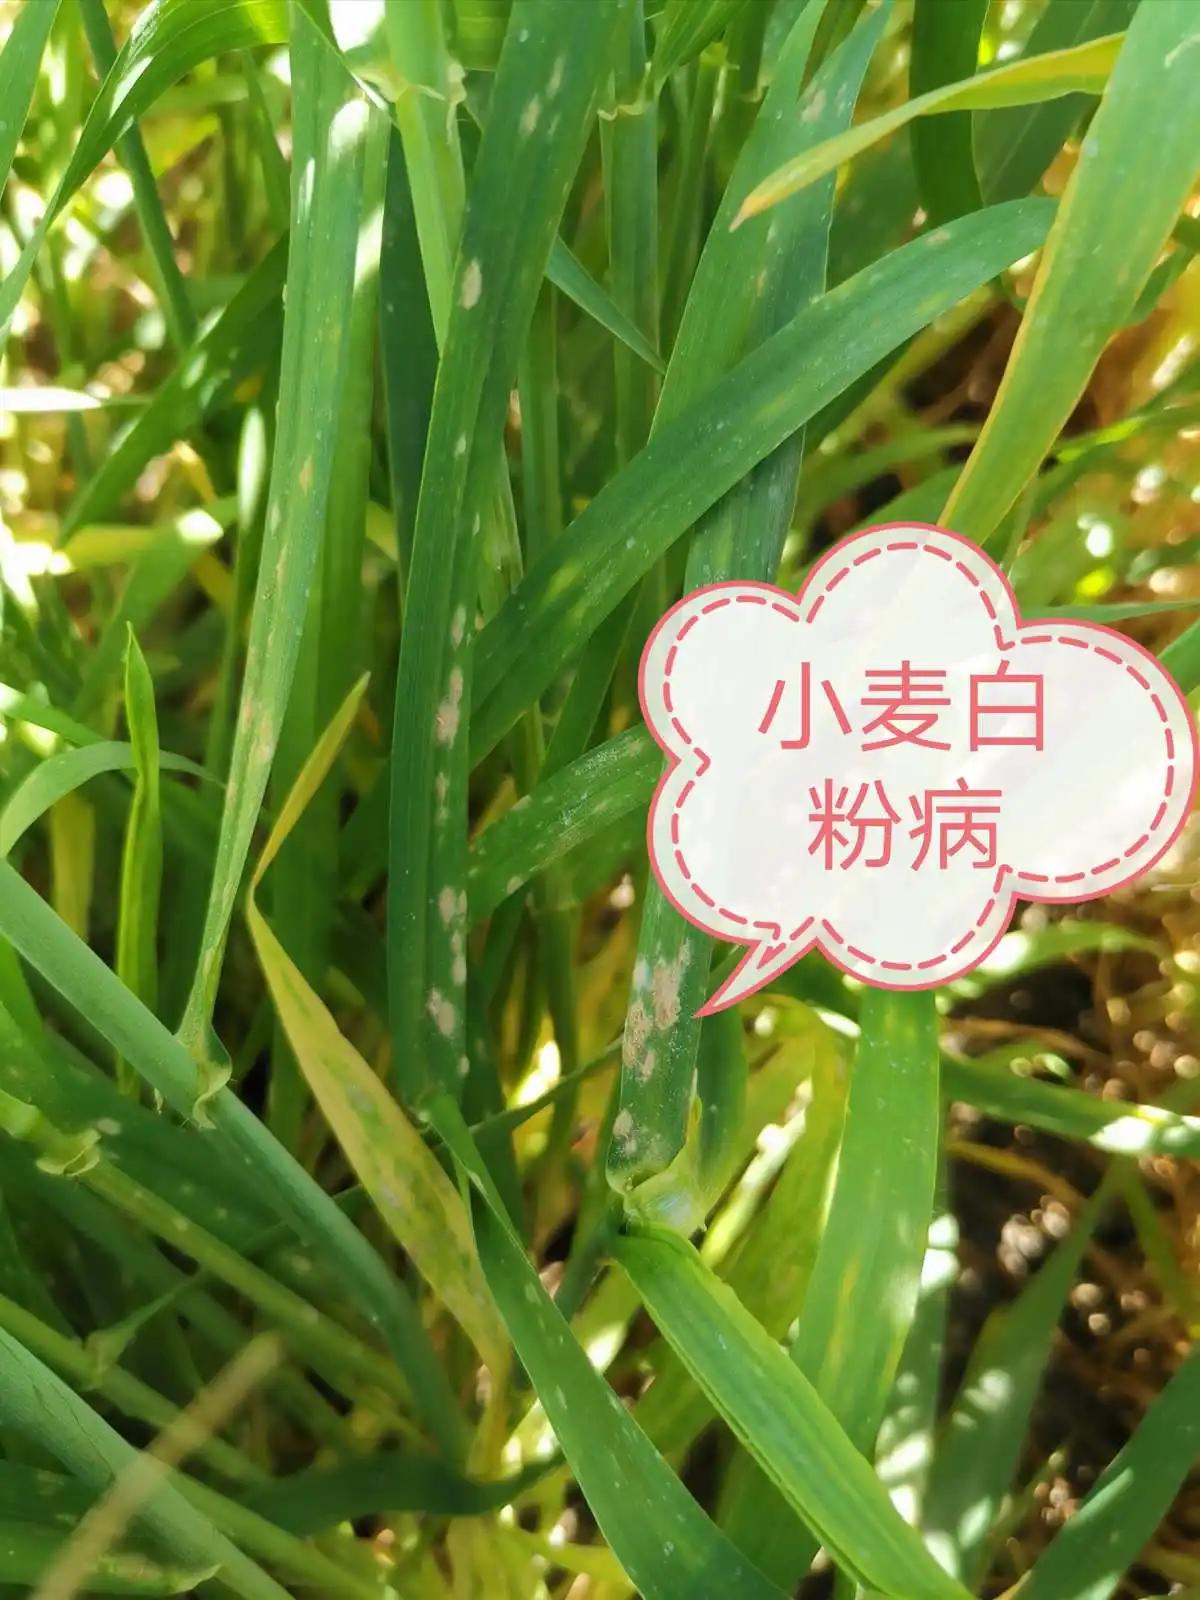
Plant: Wheat
Disease: wheat powdery mildew